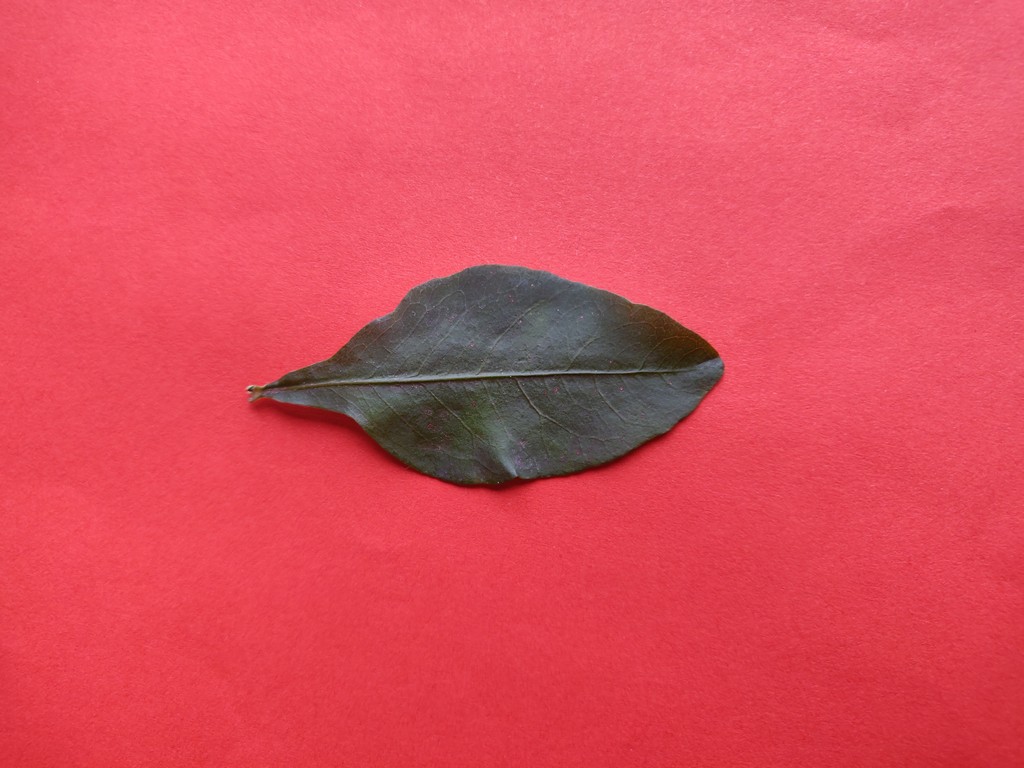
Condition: Healthy
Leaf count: single
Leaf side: front